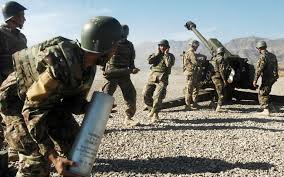
Label: D-30